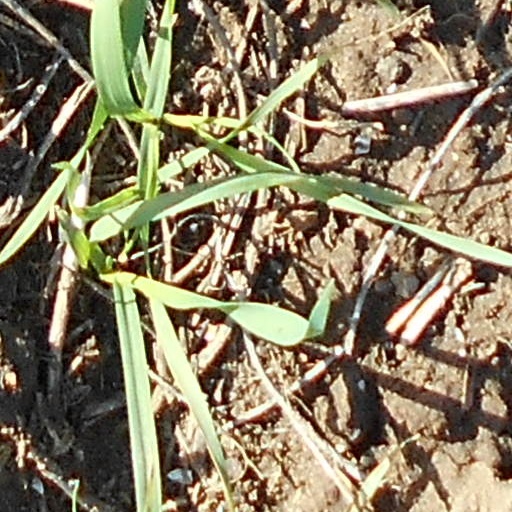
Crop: wheat